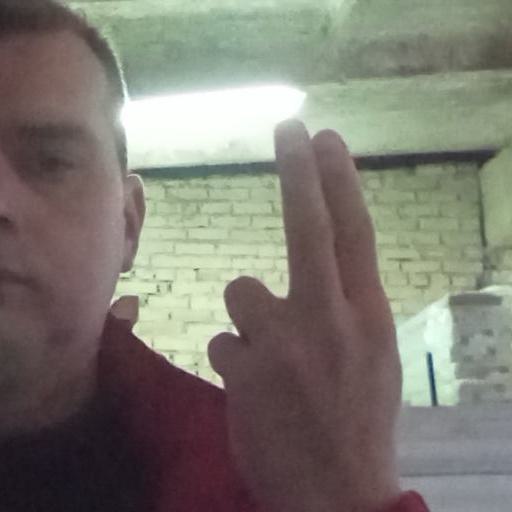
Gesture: two_up_inverted